Vancouver Canucks

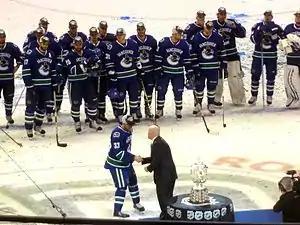
Henrik Sedin accepts the Clarence S. Campbell Bowl on behalf of the Canucks as the 2011 Western Conference champions.

Entering the opening round of the 2011 Stanley Cup playoffs, the Canucks played the defending Stanley Cup champions and eighth-seeded Chicago Blackhawks, who had eliminated Vancouver in the previous two years in six games in the second round. While Vancouver initially took a 3–0 lead in the series, Chicago came back to win three straight games 7–2, 5–0 and 4–3, respectively to force a seventh game in the series. Forced into overtime in game seven, winger Alexandre Burrows scored his second goal of the game in overtime on Blackhawks goaltender Corey Crawford following a failed clearing attempt by Chicago defenceman Chris Campoli to win the game 2–1 and the series 4–3. The Canucks played the fifth-seeded Nashville Predators in the second round, defeating the Predators in six games to clinch a spot in the conference finals for the first time since 1994. Facing the second-seeded San Jose Sharks in the conference finals, Vancouver won in five games against the second-seeded Sharks with Kevin Bieksa scoring the winning goal in overtime against Sharks' goaltender Antti Niemi. Advancing to the Stanley Cup Final for the first time since 1994, the Canucks won the first two games of the series on home ice against the third-seeded Boston Bruins 1–0 and 3–2, respectively, with Boston winning the next two in Boston 8–1 and 4–0, respectively. Vancouver won game 5 at home 1–0, giving them a 3–2 series lead and a chance to capture the Stanley Cup in game 6 in Boston. The Bruins, however, won game 6 in Boston 5–2 to force a game 7 and then the deciding game 7 in Vancouver 4–0 to win the Stanley Cup for the first time since 1972. After the game, riots and looting broke out in downtown Vancouver, repeating the events of 17 years earlier.